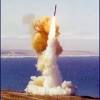
Label: Air Defense